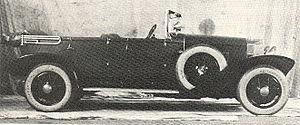
Hermann Rützler, né le 20 juin 1883 dans l'actuelle station de sports d'hiver de Mellau et décédé le 6 juin 1960 à Vienne, était un pilote automobile autrichien spécialiste de courses de côte, mais aussi photographe à Dornbirn durant ses premières années d'activités professionnelles.
La Course de côte du Col du Klausen, ou course de côte du Klausen Altdorf, encore nommée Grosse Bergpreis der Schweiz, était une compétition automobile disputée en Suisse alémanique sur la route du col du Klausen, pour des voitures et des motocyclettes. En dix éditions, elle a toujours eu lieu au mois d'août, exception fait pour l'année 1923.
Steyr était un important groupe industriel autrichien multi-activités dans le domaine mécanique et tous engins. La Steyr Daimler Puch produit depuis 1865 des armes et des véhicules réputés mondialement pour leur qualités. Au début des années 1900, la société a été scindée par activités spécifiques et ont été créées les sociétés :